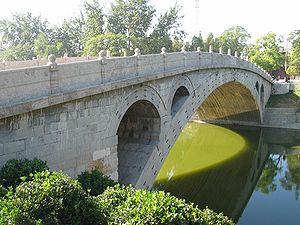
L'architecture sous la dynastie Song s'appuie sur les réussites de ses prédécesseurs. L'architecture chinoise durant la période de la dynastie Song se caractérise par ses pagodes bouddhistes, ses grands ponts en pierre et en bois, ses tombeaux somptueux et l'architecture de ses palais. Bien que les traités architecturaux existent auparavant, cette période de l'histoire de la Chine voit fleurir un certain nombre de travaux plus matures, décrivant les dimensions et les matériaux. Ils sont également mieux organisés. En plus des exemples de construction encore existants, les illustrations et dessins de l'architecture Song qui ont été publiés dans des livres aident également les historiens à comprendre les nuances architecturales de cette période.
Le pont de Zhaozhou, pont d'Anji, ou pont de Zhaoxian, achevé vers l'an 605, est considéré comme le pont en maçonnerie à arc segmentaire et à tympan ouvert le plus ancien du monde. C'est également le plus ancien pont de Chine encore debout. Il est situé dans le district de Zhao de la ville-préfecture de Shijiazhuang, dans la province du Hebei.
Un pont à voûtes en maçonnerie habituellement appelé pont en maçonnerie ou pont en pierre ou pont voûté, désigne une technique de fabrication des ponts, mais constitue surtout une des grandes familles de ponts qui a été mise en œuvre de l’Antiquité jusqu’au début du XXᵉ siècle.